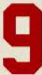
Number: 9